Stockholmskällan

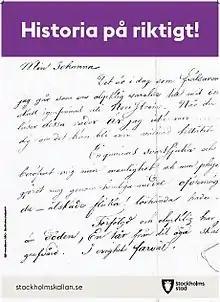

Stockholmskällan is a database with over 30 000 archive items related to history of Stockholm, made available as a website since 2006 and freely accessible to the public. The main purpose is to present Stockholm's history to students and teachers and to offer primary sources to use in teaching.